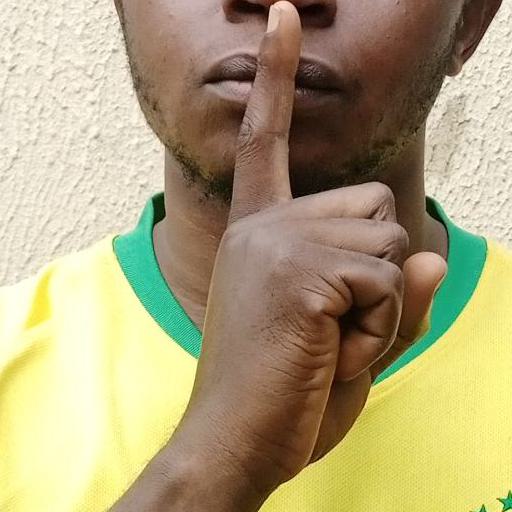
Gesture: mute